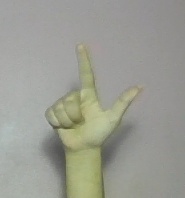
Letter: laam